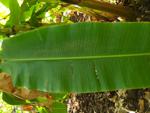
Label: xamthomonas